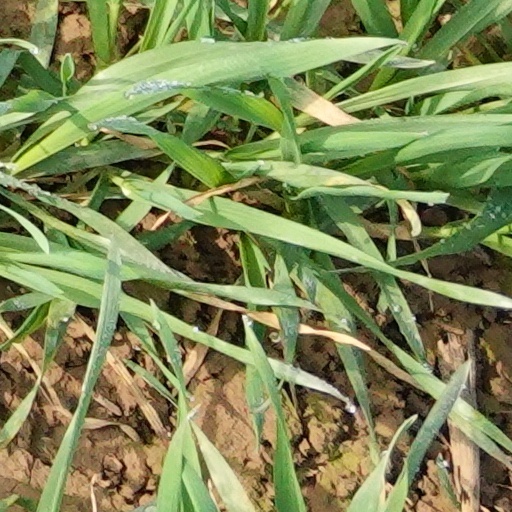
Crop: wheat